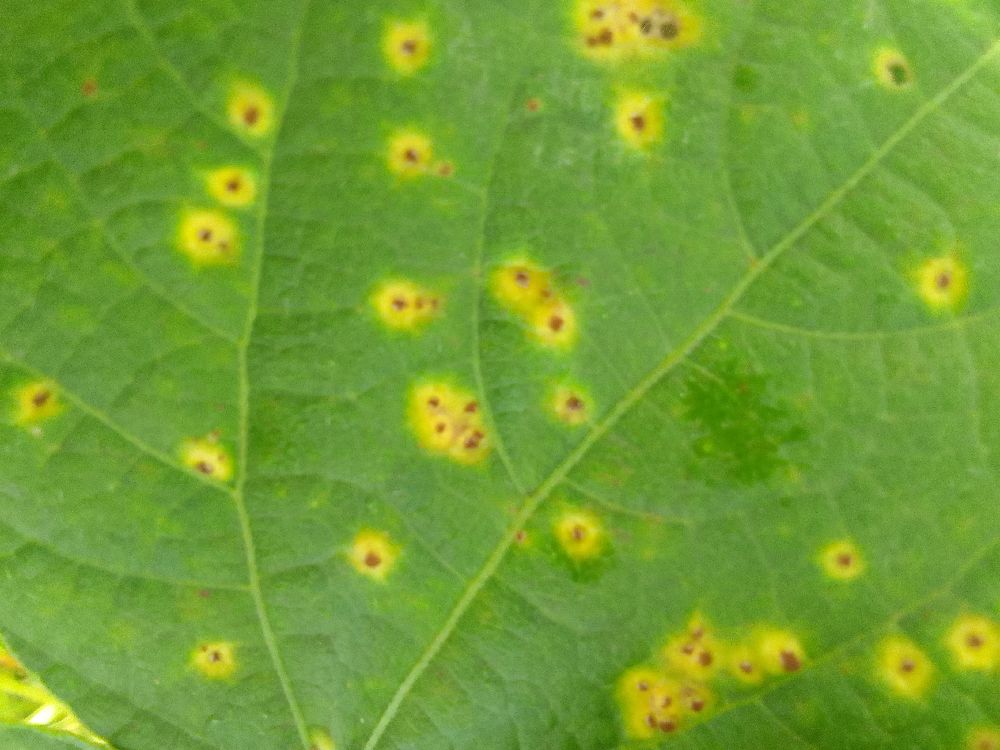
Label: rust